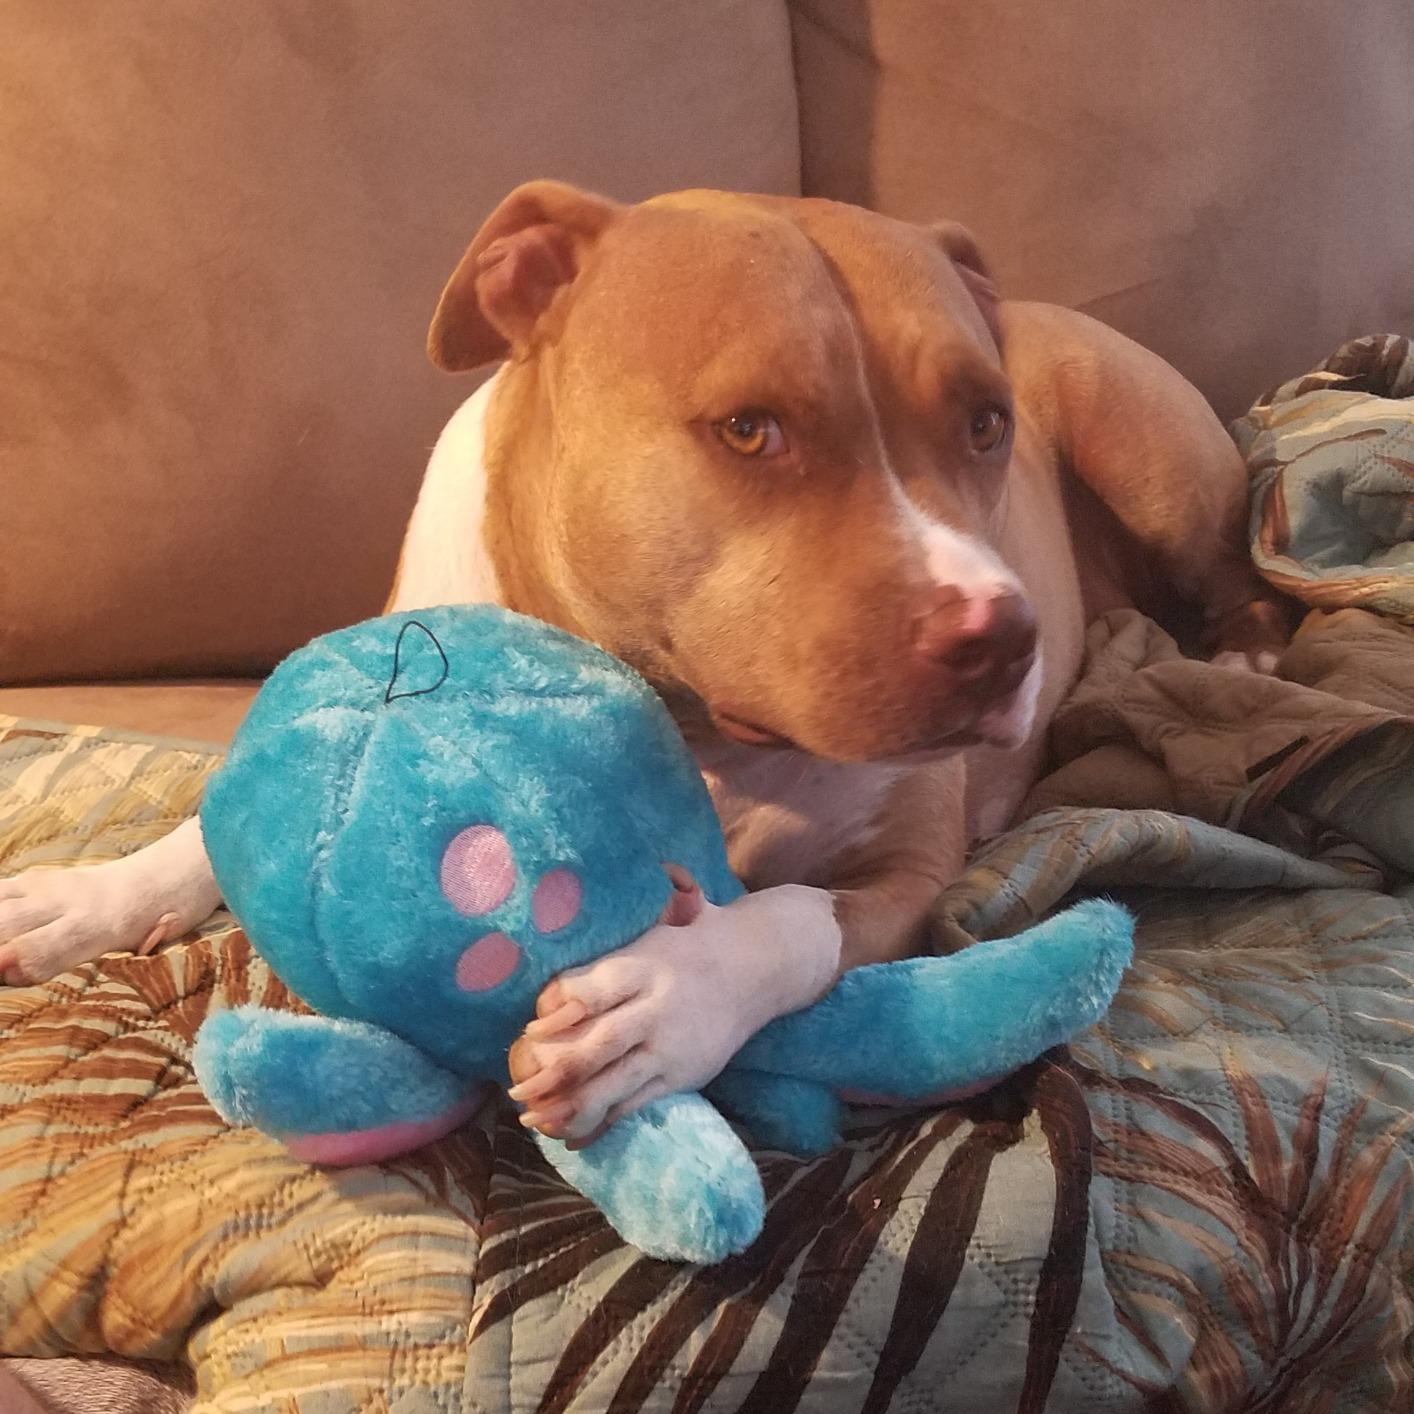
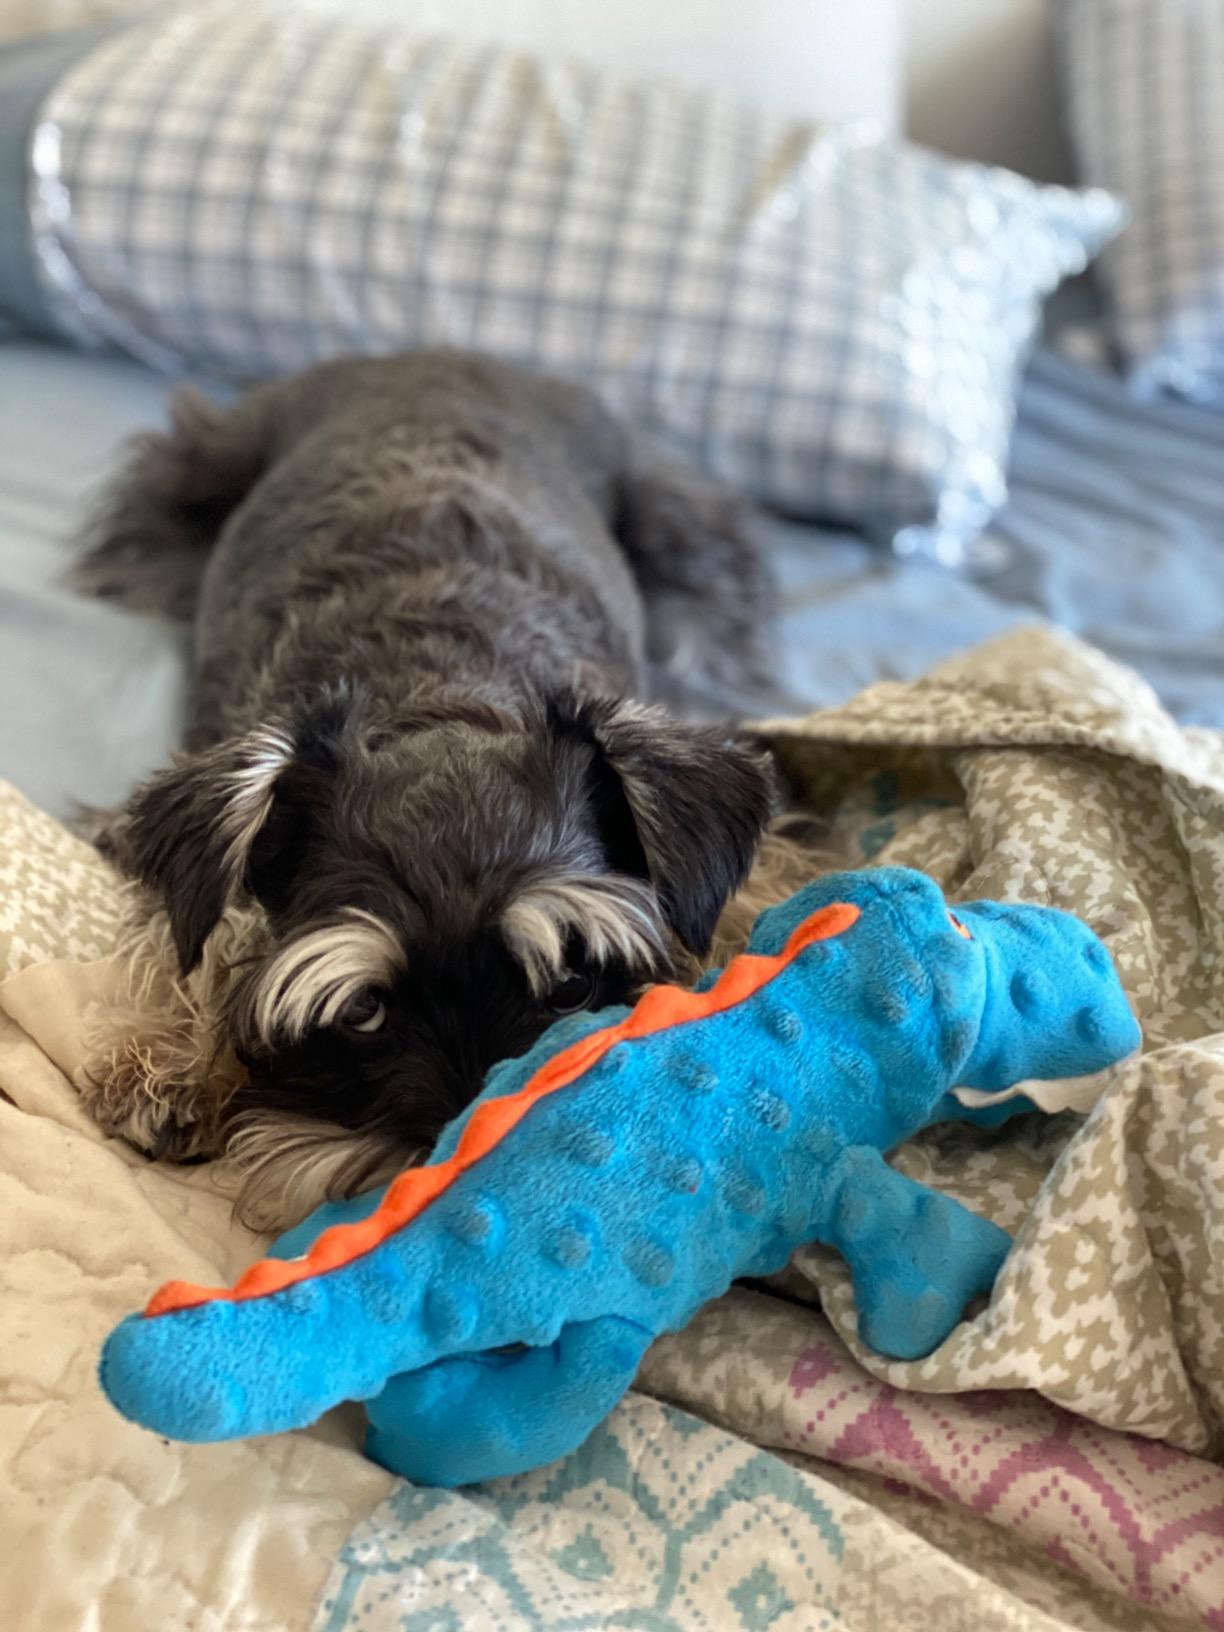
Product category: items_toy
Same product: no